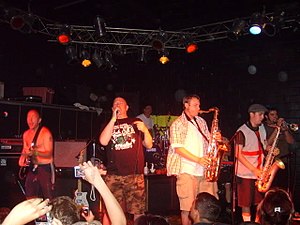
Bad Manners
Bad Manners er et engelsk two tone ska band. De blev hurtigt den britiske popscenes favoritter gennem deres skaldede korpulente forsangers narrestreger på scenen, hvilket førte til en tidlig eksponering via optræden i Top of the Pops og optræden i live-dokumentarfilmen Dance Craze.